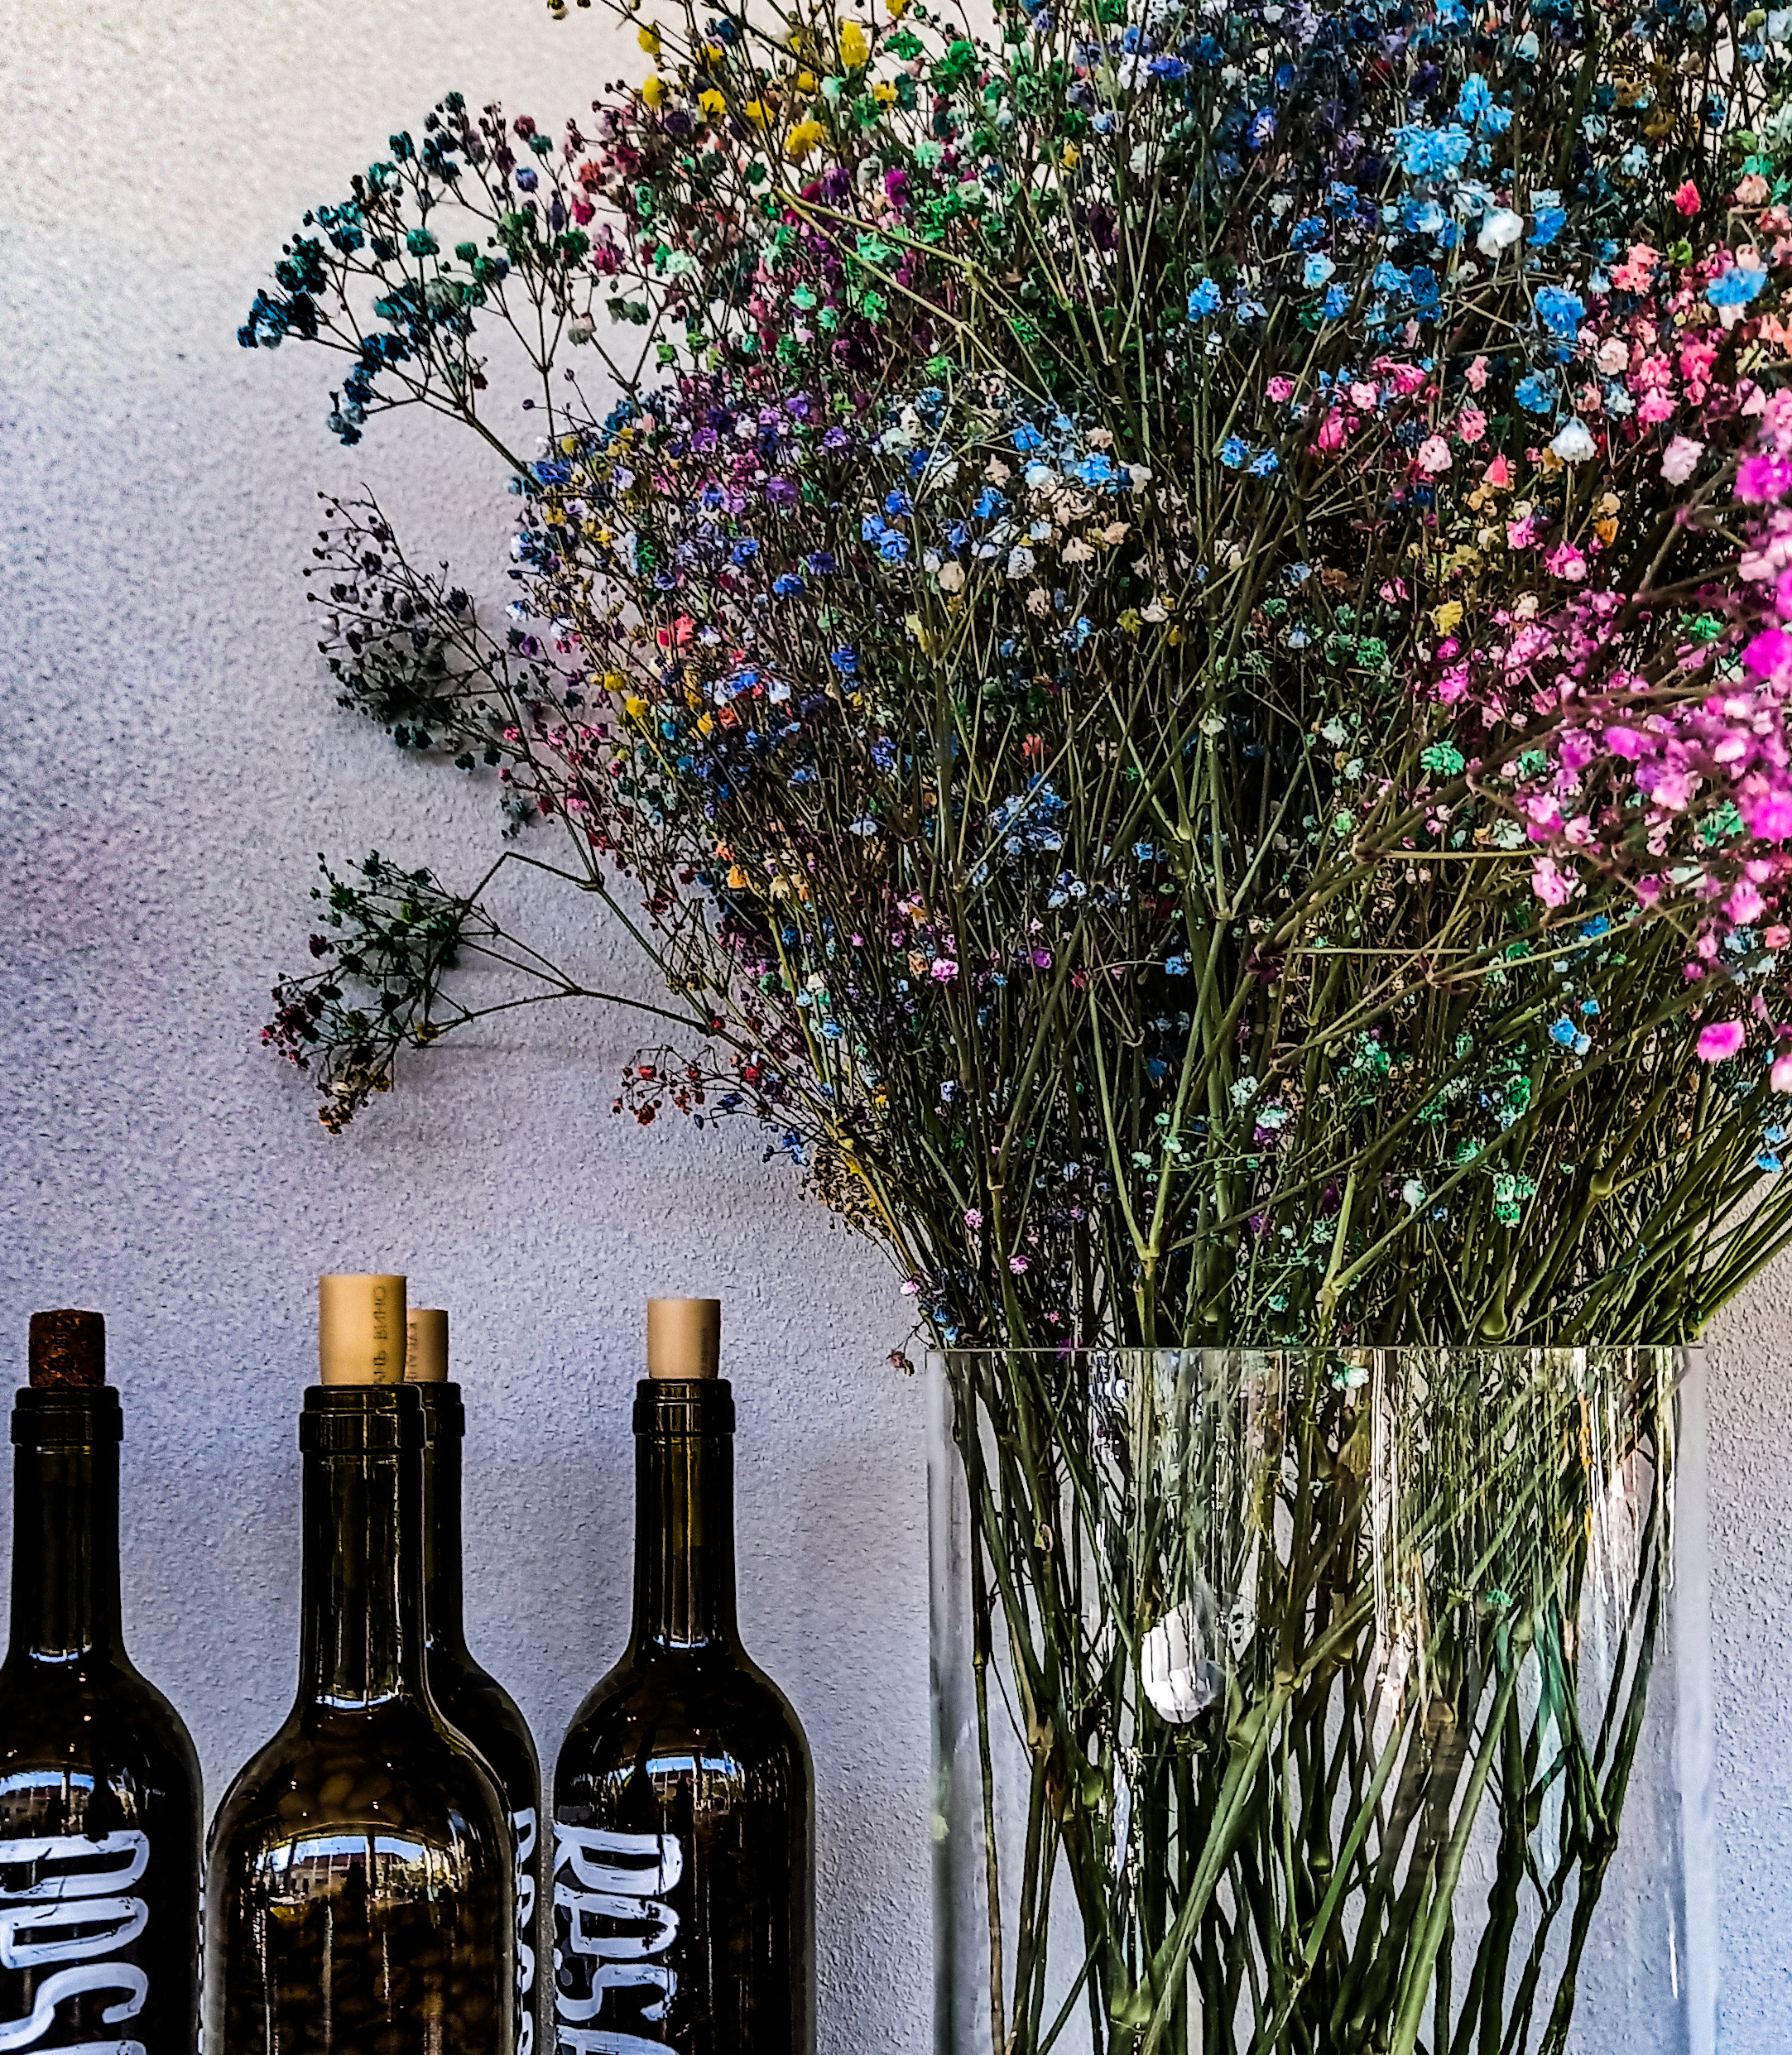
flowers, bottle, liquid, plant, flower, fluid, glass bottle, drink, herbaceous plant, Tints and shades, bottle cap, grass, flowering plant, wine bottle, annual plant, distilled beverage, shrub, drinkware, event, electric blue, wine, magenta, herb, liqueur, petal, solution, glass, natural material, still life photography, perennial plant, floral design, buddleia